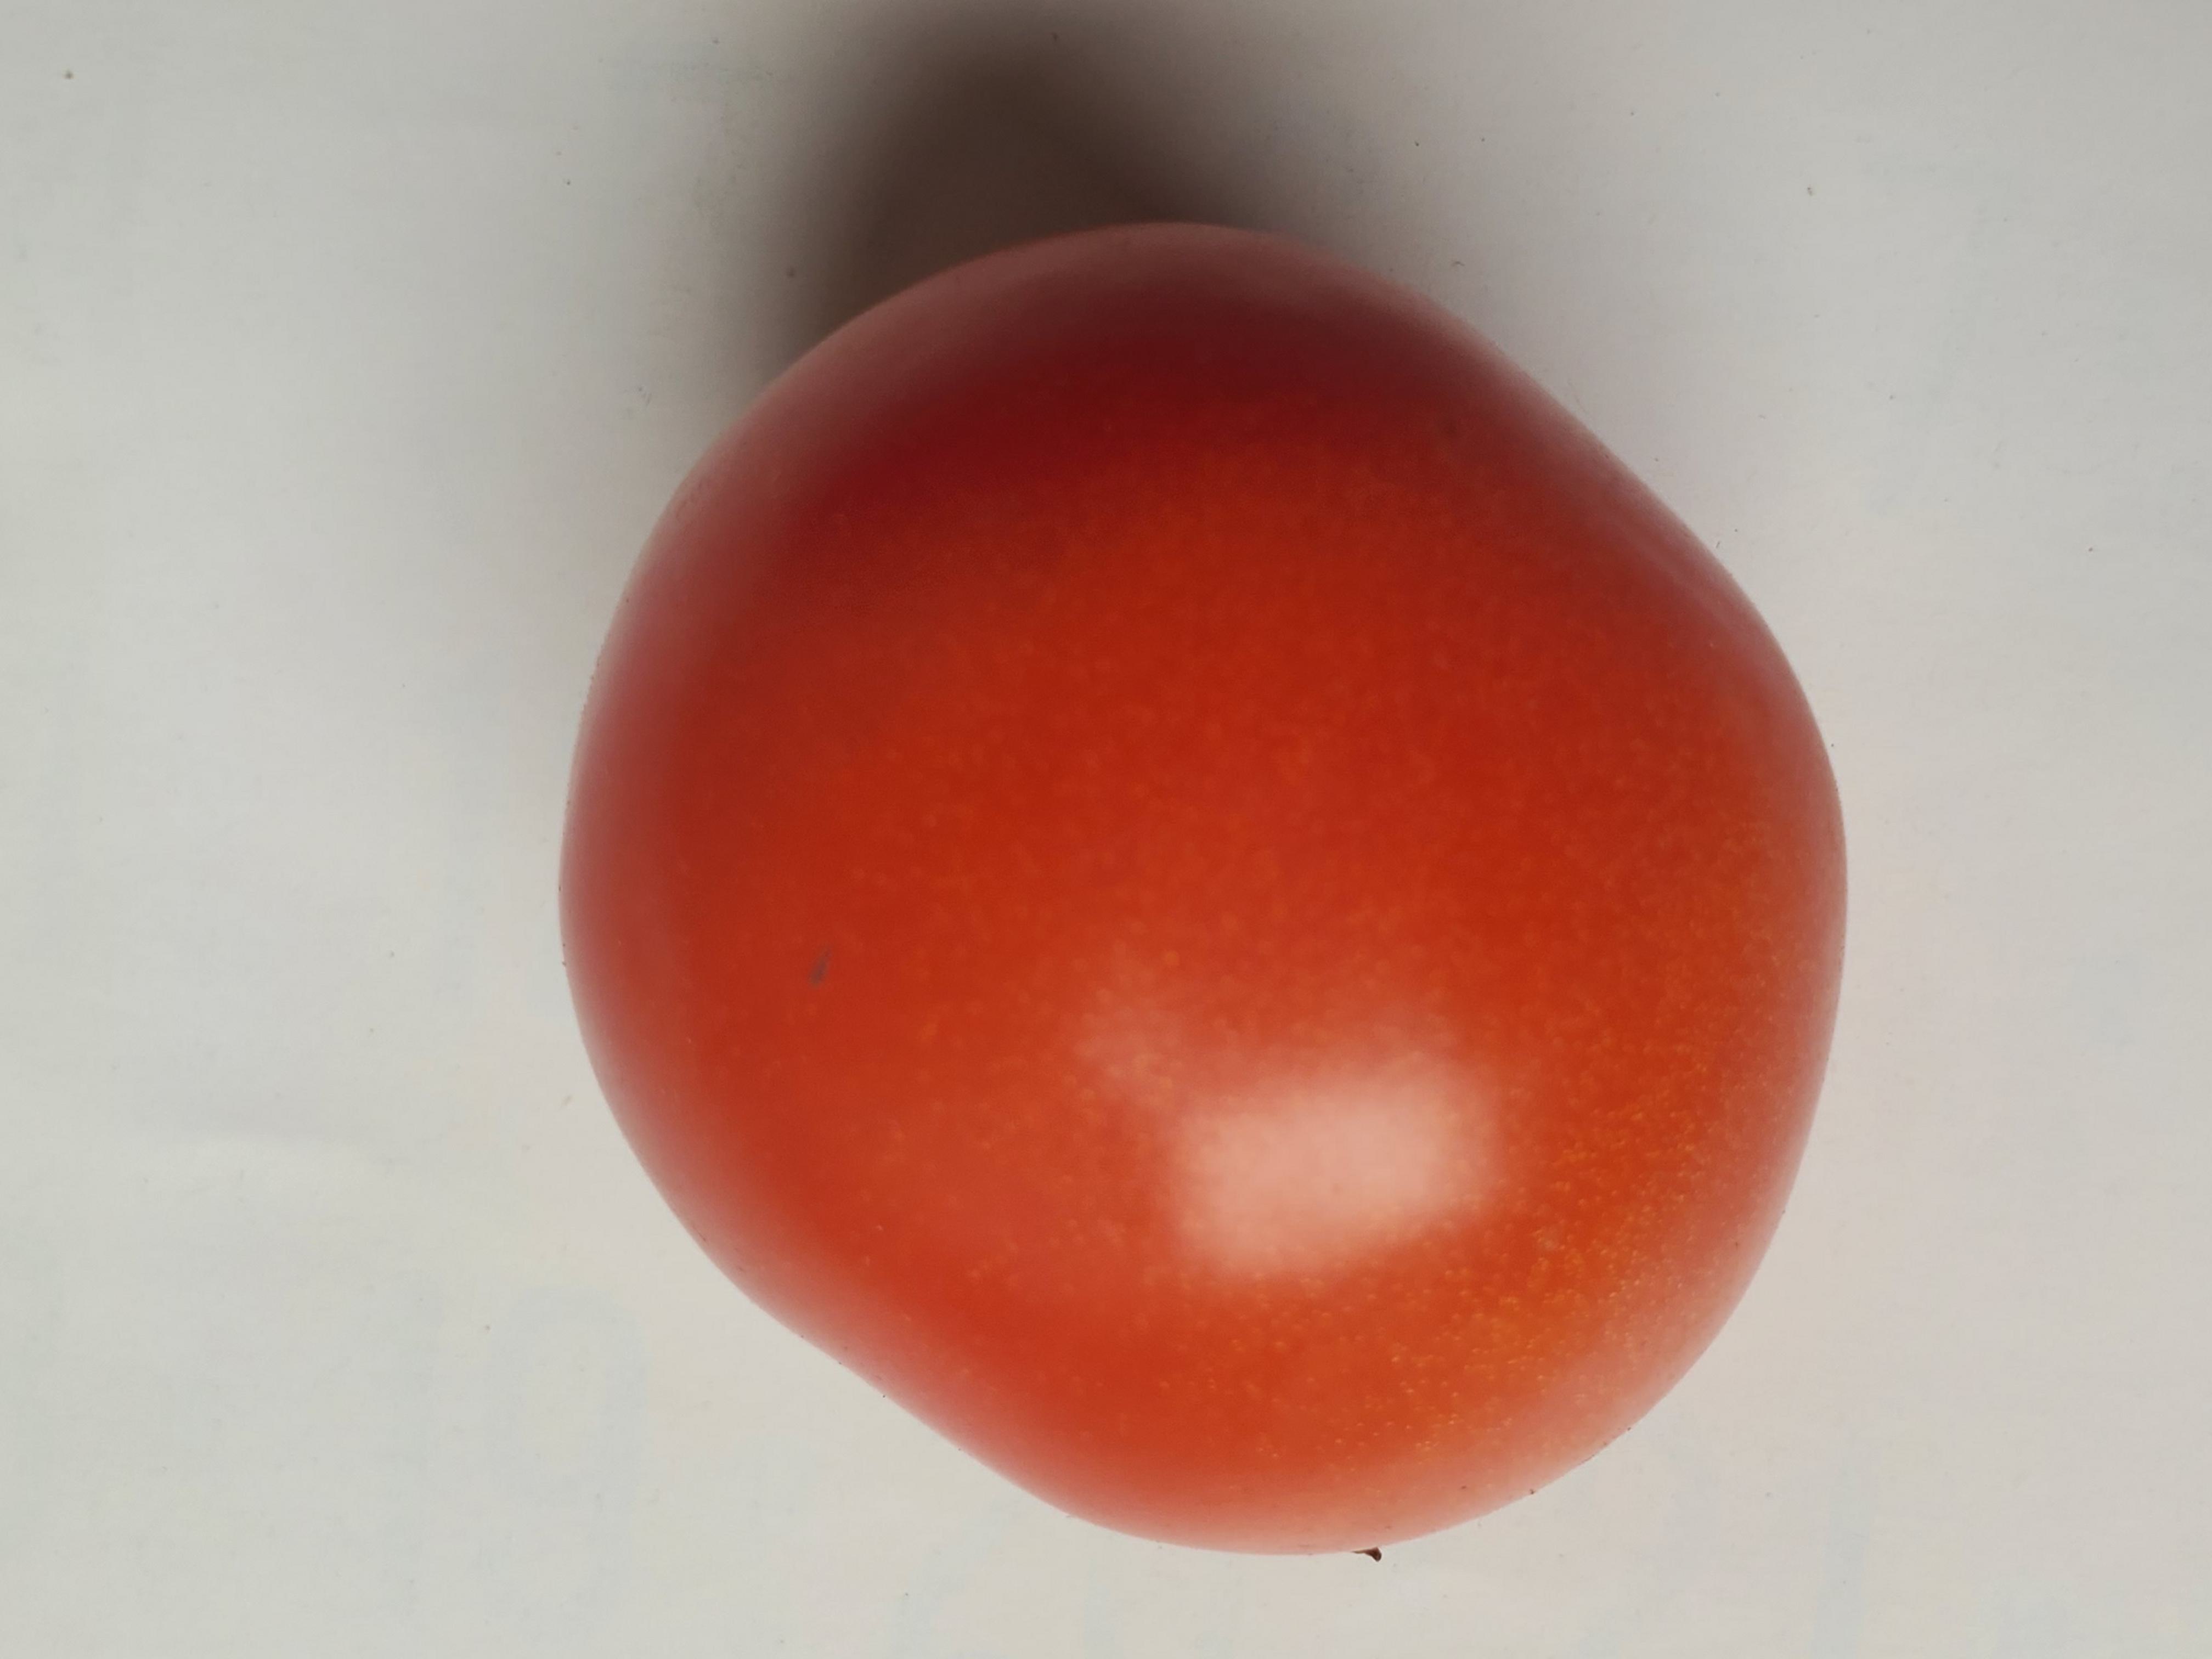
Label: Fresh